Adiantum viridimontanum

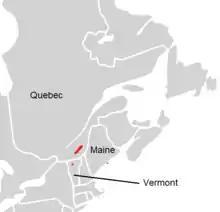
Natural distribution of "A. viridimontanum" within eastern Canada and the northeastern United States

"Adiantum viridimontanum" is narrowly distributed in New England and Quebec. At least seven stations in Vermont lie in the Missisquoi Valley, in the northern Green Mountains, giving the fern its common name. The ultramafic rocks of this area extend northwards into Quebec, where as of 2001, eight stations were known in southern Quebec and six in the Thetford Mines area. It is also known from one station on serpentine on Deer Isle, Maine.